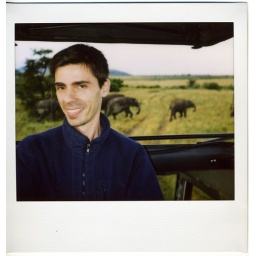
a shot of me in the land cruiser with elephants crossing the road in front of us.